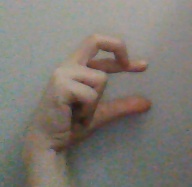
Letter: thal